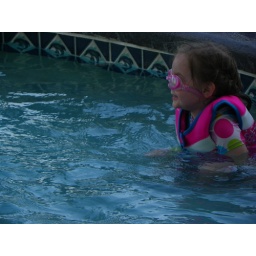
so happy everybody, yeah, like a fish in water